José Andrés

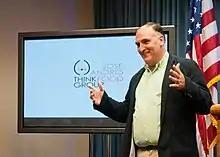
Andrés with White House Liaison Staff in 2012

Beginning in the fall of 2010, Andrés taught a culinary physics course at Harvard University with Ferran Adrià. In May 2012, Andrés was named dean of Spanish Studies at The International Culinary Center, where he and Colman Andrews developed a curriculum in traditional and modern Spanish cuisine, which debuted in February 2013. On 29 October 2012, he announced he was heading back to the classroom, and would teach his first course on how food shapes civilization at George Washington University. He did so until 2023, when he started the Global Food Institute at George Washington University.